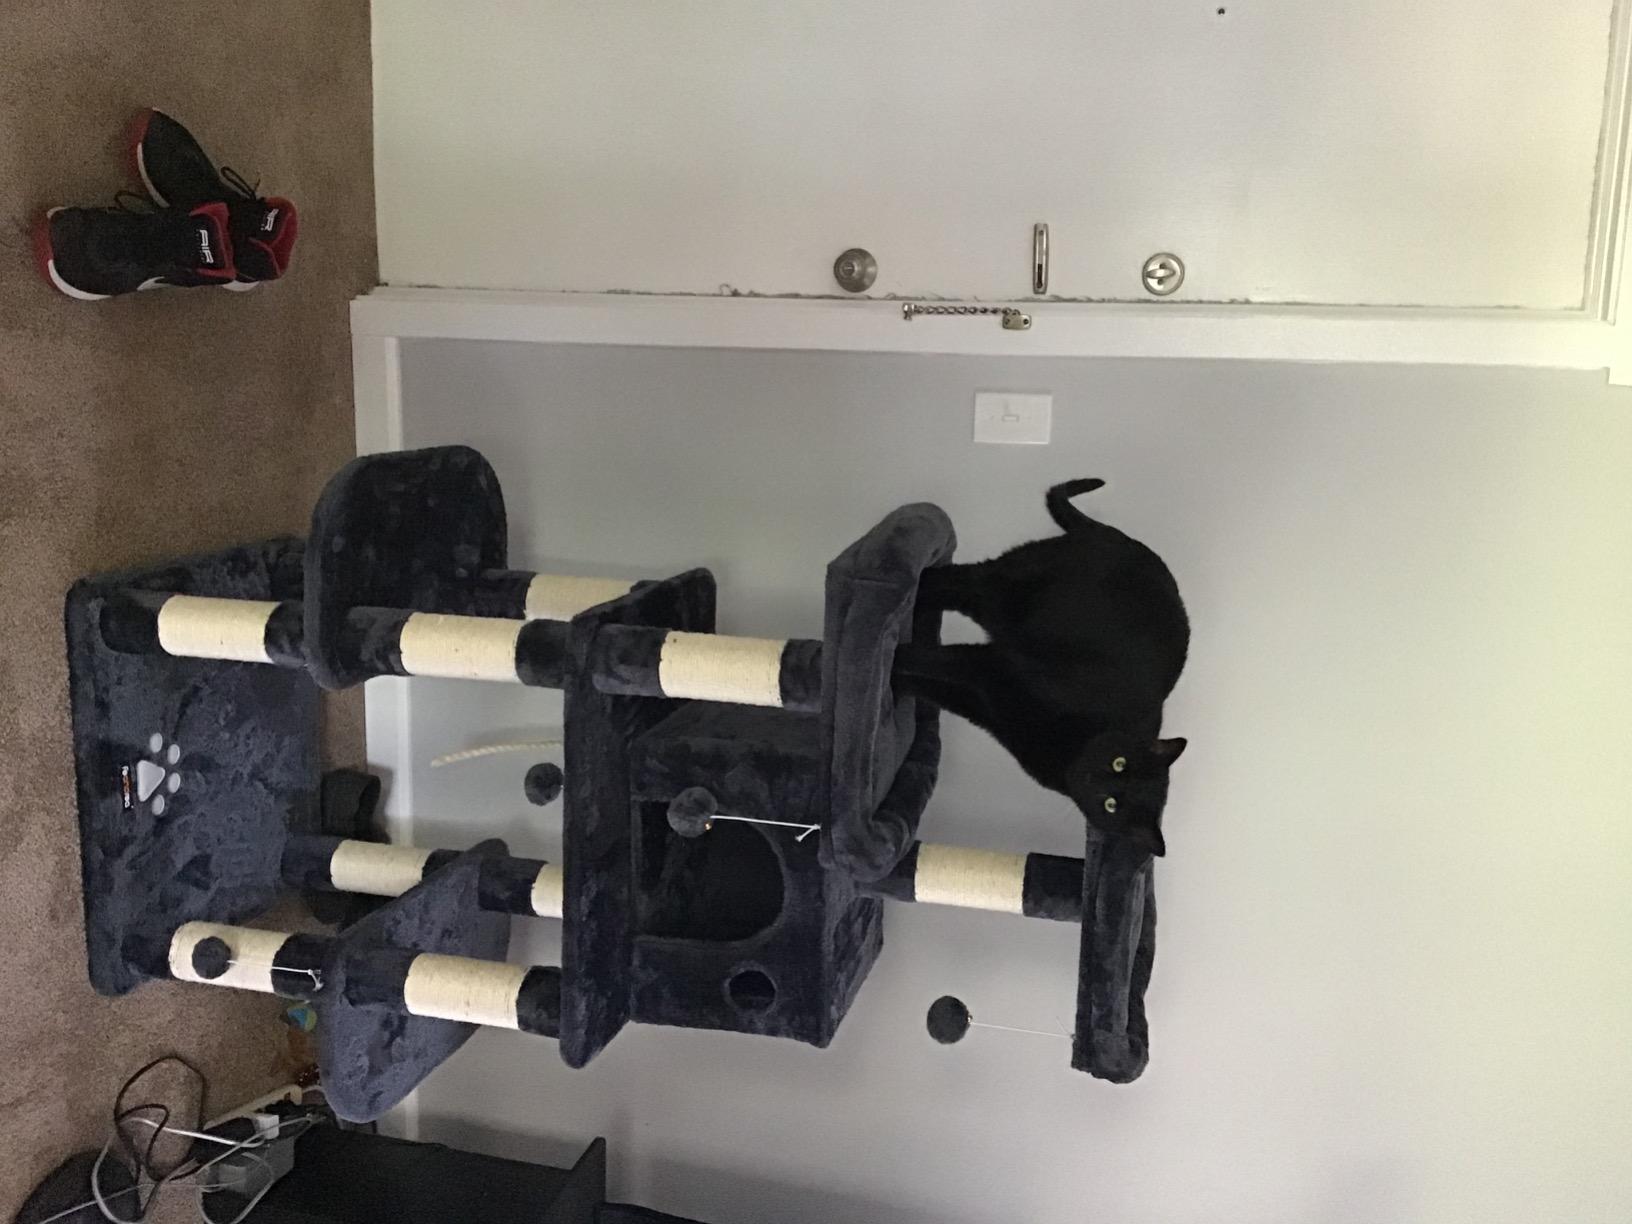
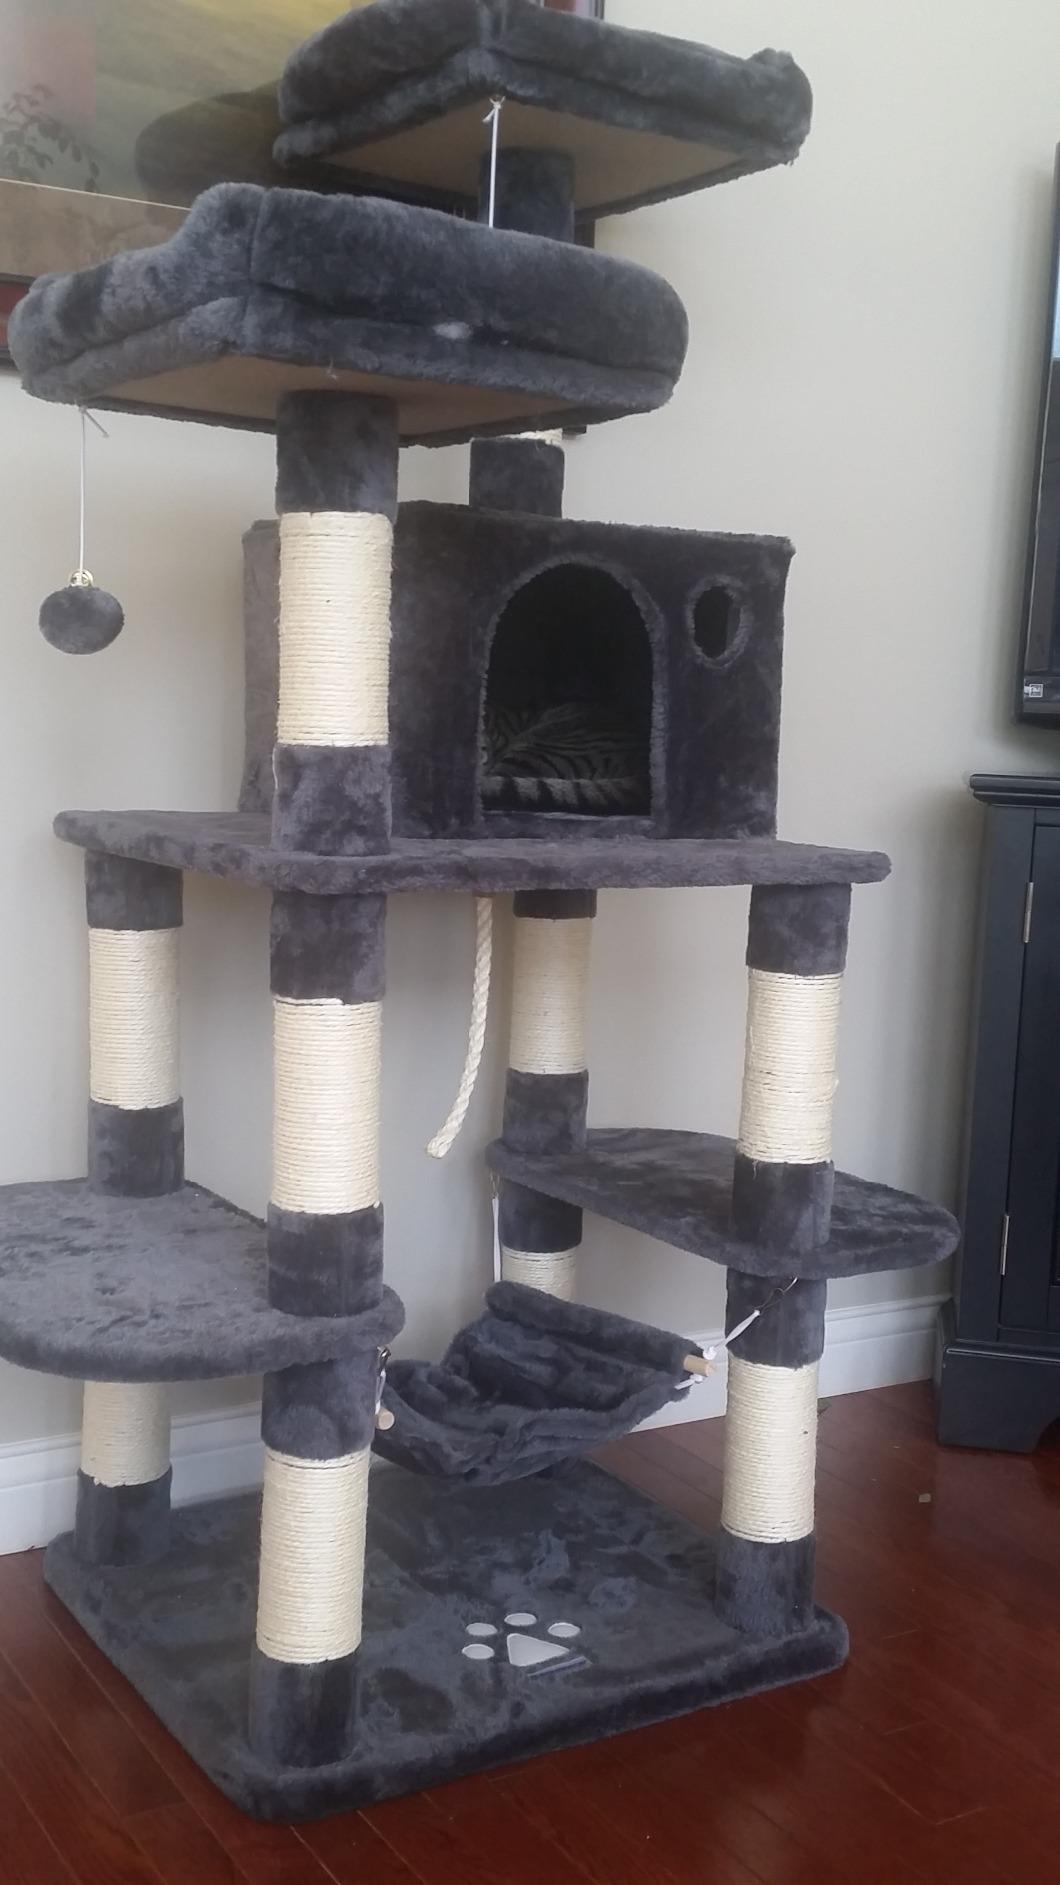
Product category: items_cat tree
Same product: yes